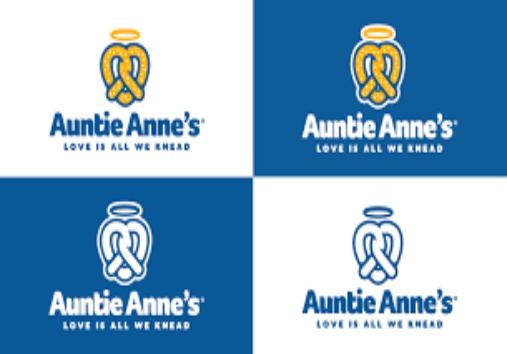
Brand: Auntie Anne's-1
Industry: Food